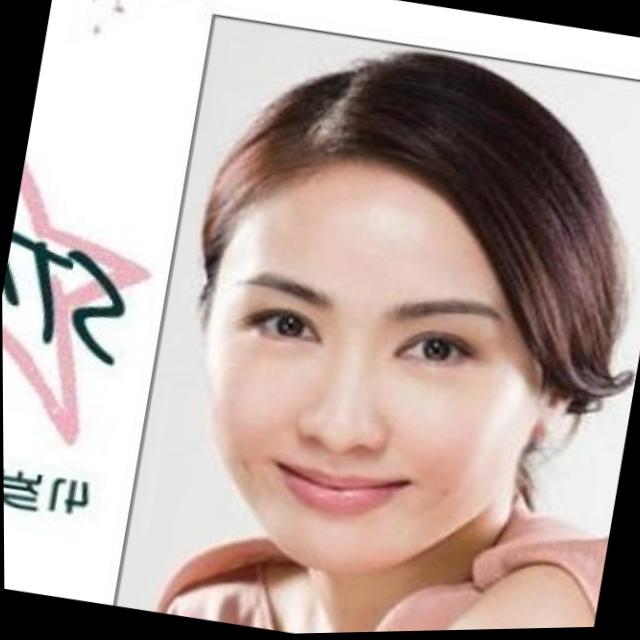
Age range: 21-44